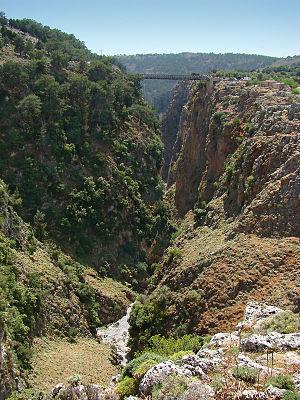
Gorge Aradaina, Crète, Grèce.